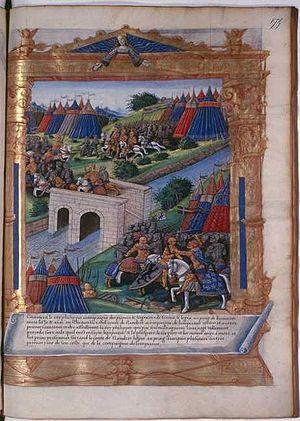
La bataille de Bouvines en 1214 - Guillaume Fillastre, La Toison d'or, 15-16e siècles